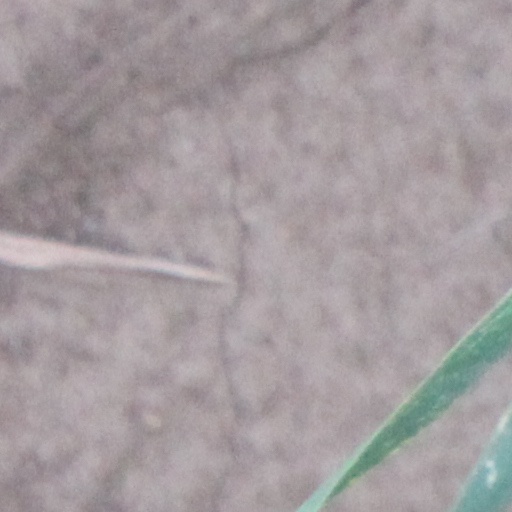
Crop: wheat